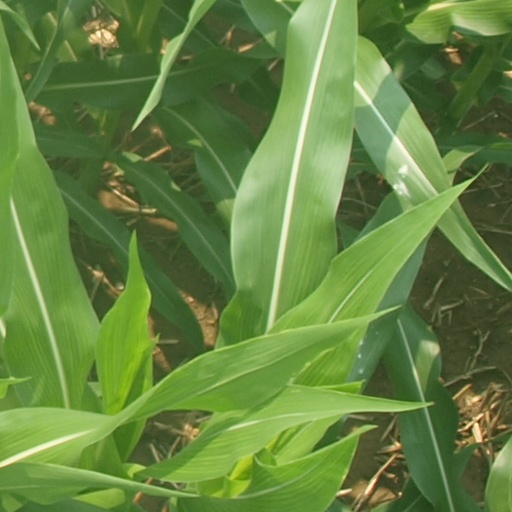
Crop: maize; corn